Charlie Streeter

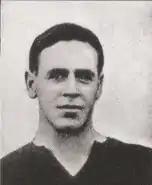

Charles Streeter (15 August 1895 – 14 October 1955) was an Australian rules footballer who played with Melbourne in the Victorian Football League (VFL).